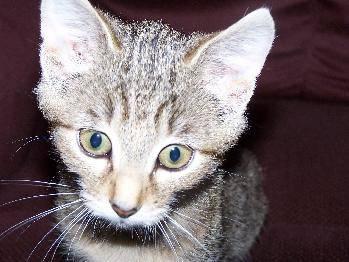
cat